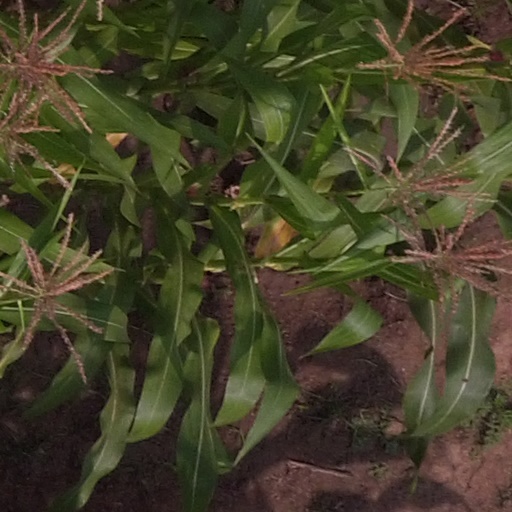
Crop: maize; corn